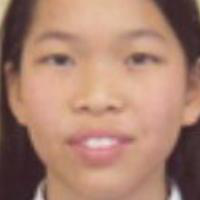
Age group: age 11-20